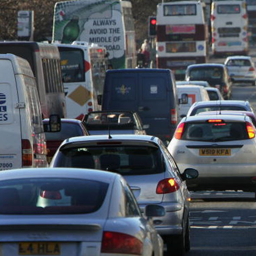
ministers want to rid the country 's roads of all petrol and diesel vehicles